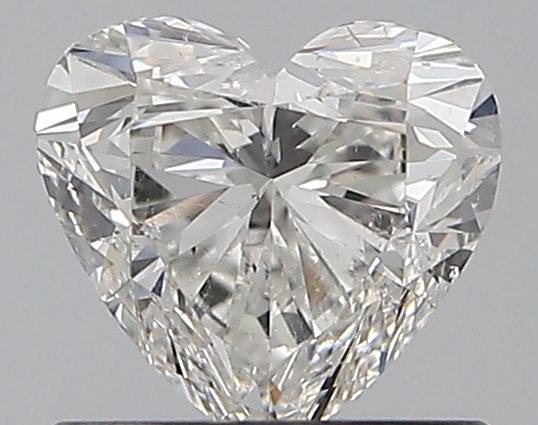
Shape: heart
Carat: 0.7
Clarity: SI2
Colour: G
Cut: VG
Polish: EX
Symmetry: VG
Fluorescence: N
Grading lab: GIA
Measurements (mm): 5.46 x 5.89 x 3.55